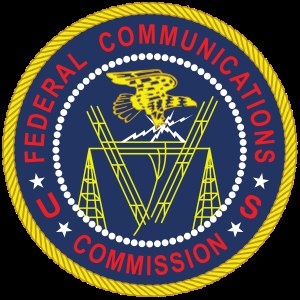
Federal Communications Commission
Federal Communications Commissions segl
Federal Communications Commission er et amerikansk standardiseringsorgan, der varetager og regulerer radio- og tv-frekvensfordeling. Organet blev etableret i 1934.